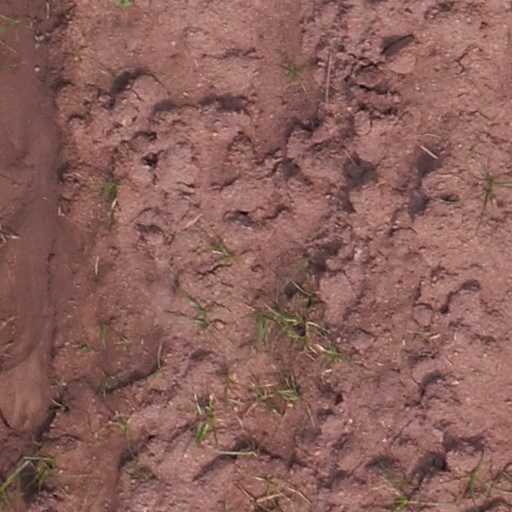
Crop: maize; corn